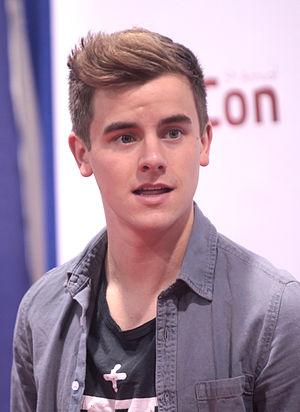
Connor Joel Franta, simplement connu Connor Franta, est un youtubeur, entrepreneur, philanthrope et écrivain américain né le 12 septembre 1992 dans le Wisconsin.